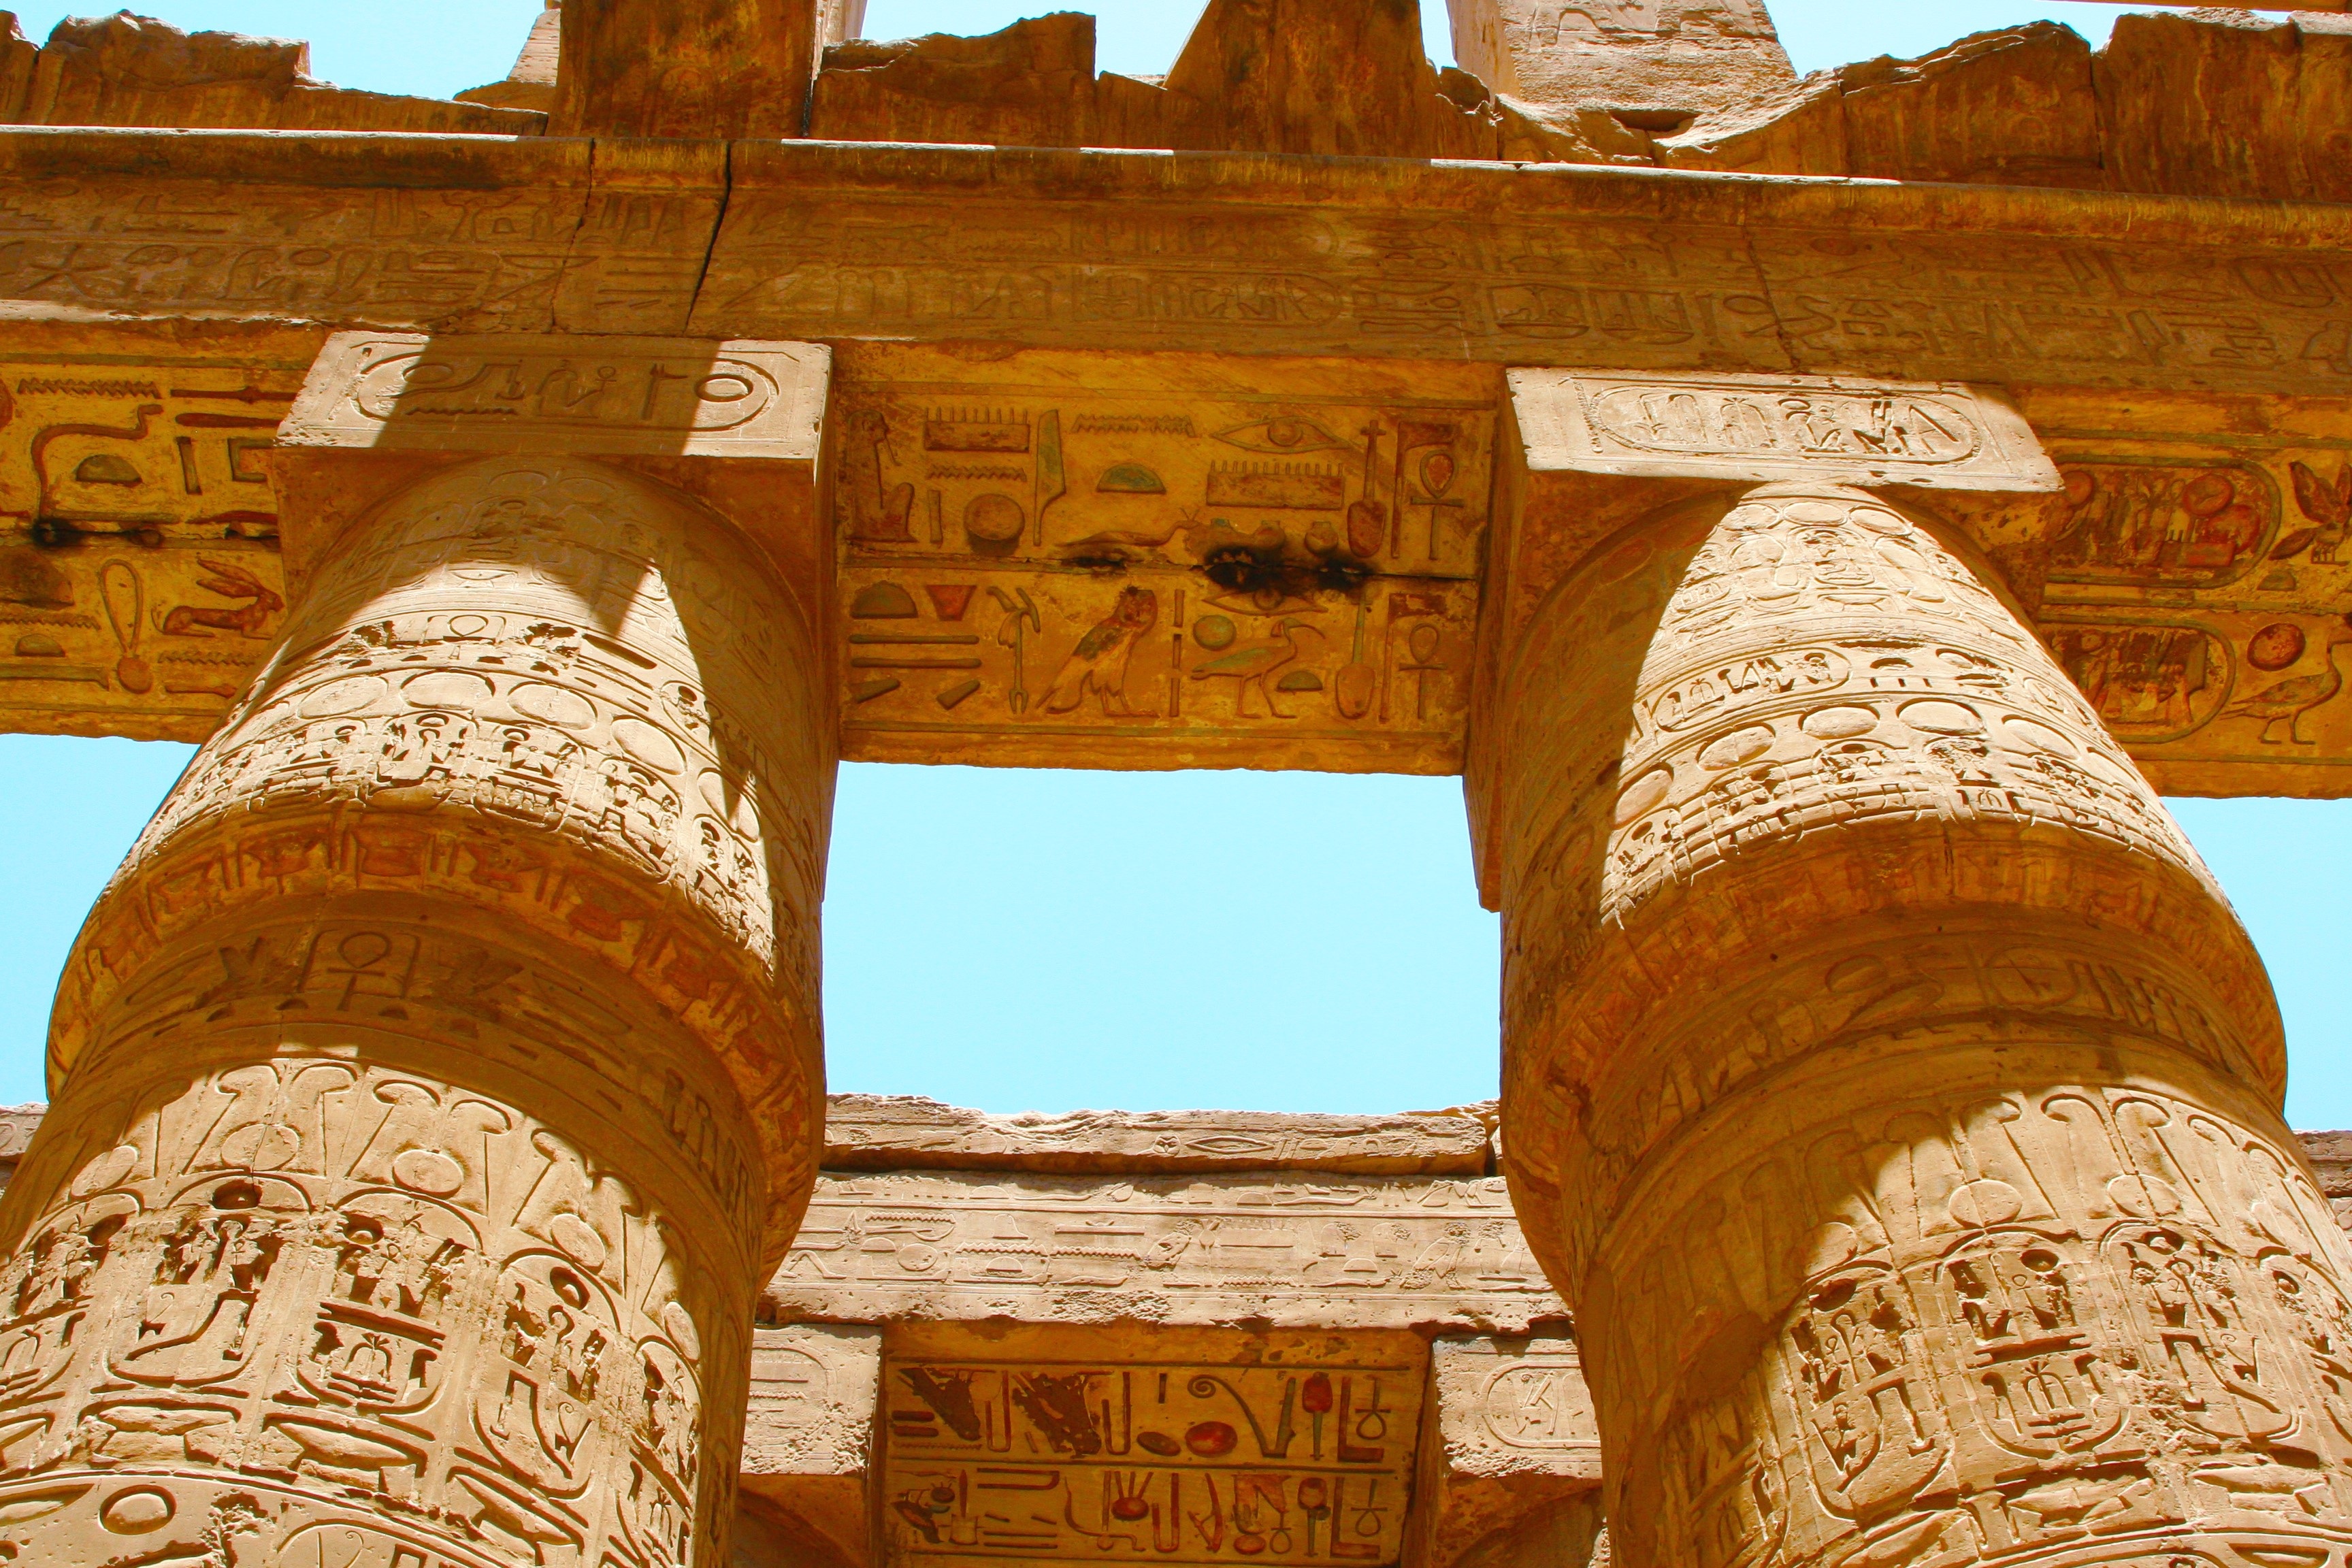
record, architecture, structure, wood, arch, pillar, column, ancient, blue sky, egypt, sculpture, art, temple, ruins, civilization, history, carving, luxor, commemoration, middle ages, nile, carnac, megalithic, man made object, hieroglyph, ancient history